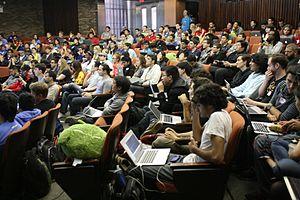
Le mot hackathon désigne un événement durant lequel des groupes de développeurs volontaires se réunissent pendant une période de temps donnée afin de travailler sur des projets de programmation informatique de manière collaborative. C'est un processus créatif aux objectifs larges et variés souvent axés sur la proposition de solutions informatiques innovantes, l'amélioration de logiciels existants ou la conception de nouvelles applications dans le domaine des technologies numériques.